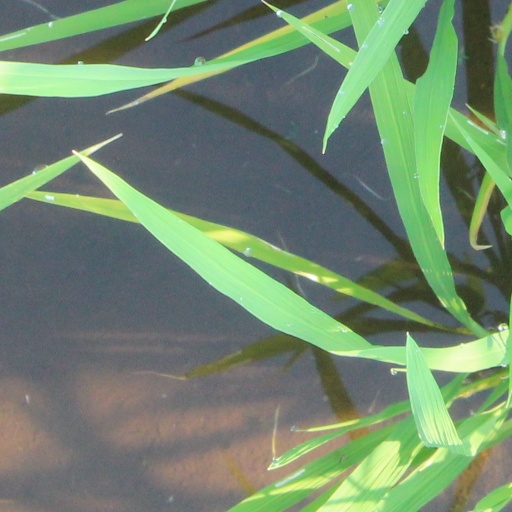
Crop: rice